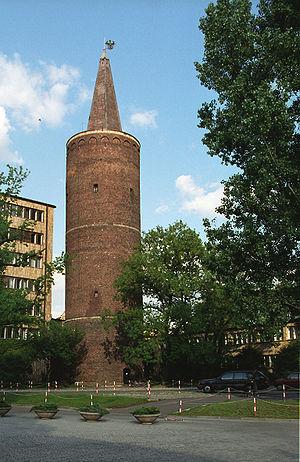
Le duché d’Opole ou duché d’Oppeln fut un duché vassal silésien. Sa capitale était Opole en Haute-Silésie.